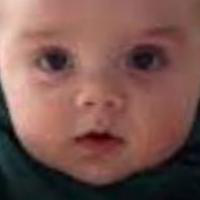
Age group: age 01-10